Give Me a Book of Complaints

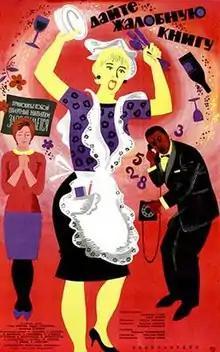

Give Me a Book of Complaints ( is a 1965 Soviet comedy film directed by Eldar Ryazanov.